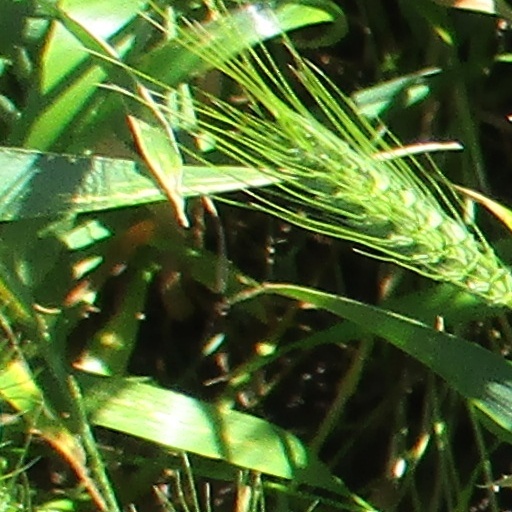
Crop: wheat